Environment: real
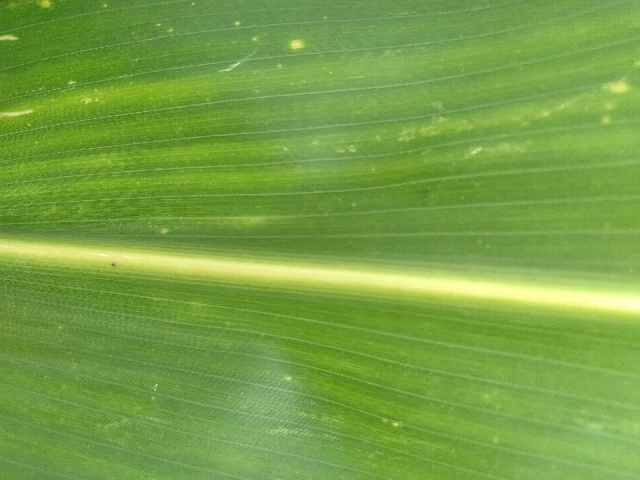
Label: lethal_necrosis